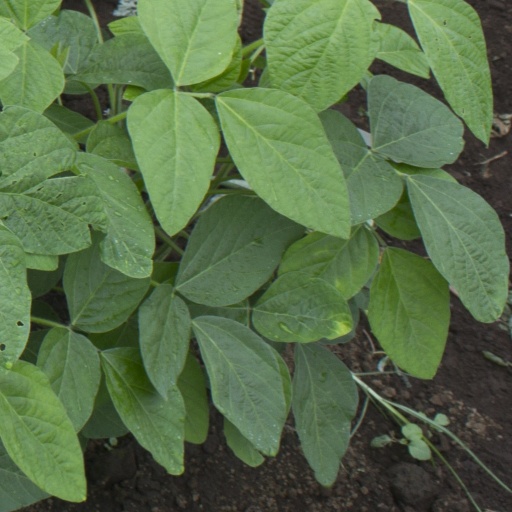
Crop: soybean